Paradise in Harlem

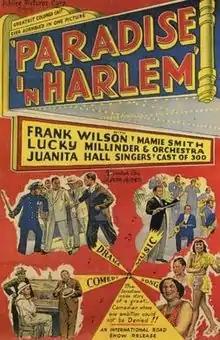

Paradise in Harlem is a 1939 American musical comedy-drama film written by Frank H. Wilson and directed by Joseph Seiden. It was first shown in 1939 starring Frank H. Wilson. It was released by Jubilee Production Co.